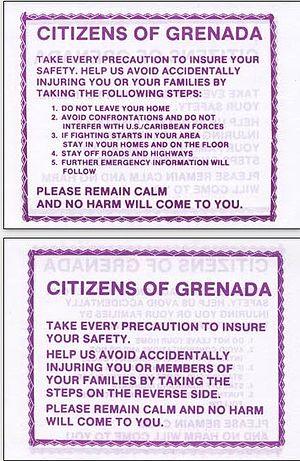
""Citoyens de la Grenade, prenez toutes les précautions pour assurer votre sécurité. Aidez-nous à éviter de blesser accidentellement vous-même ou votre famille en prenant les mesures suivantes: ne quitter pas votre domicile, éviter les confrontations et ne pas interférer avec les forces des USA /des Caraïbes, si les combats commencent dans votre région, rester dans la maison et sur le plancher, éviter l'usage des routes et des autoroutes, des informations d'urgence supplémentaire suivront. S'il vous plaît restez calme et aucun mal ne viendra à vous."""
L’invasion de la Grenade, également connue sous le nom de code Operation Urgent Fury, est l'opération militaire qui vit le débarquement à la Grenade, un État indépendant situé dans les petites Antilles, d'une force militaire réunissant des soldats des États-Unis et de plusieurs nations des Caraïbes. L'opération de 1983, qui faisait suite à plusieurs années de tensions politiques entre la Grenade et les États-Unis, a été déclenchée par le coup d'État ayant mené au renversement et à l'exécution du Premier ministre grenadien, Maurice Bishop. Le 25 octobre 1983, les États-Unis, la Barbade, la Jamaïque et les membres de l'Organisation des États de la Caraïbe orientale envoyèrent une flotte et firent débarquer des troupes sur l'île, écrasèrent les troupes grenadiennes et cubaines et renversèrent le gouvernement militaire d'Hudson Austin. Cette opération mit fin au Gouvernement révolutionnaire du peuple, régime d'orientation communiste en place à la Grenade depuis 1979.